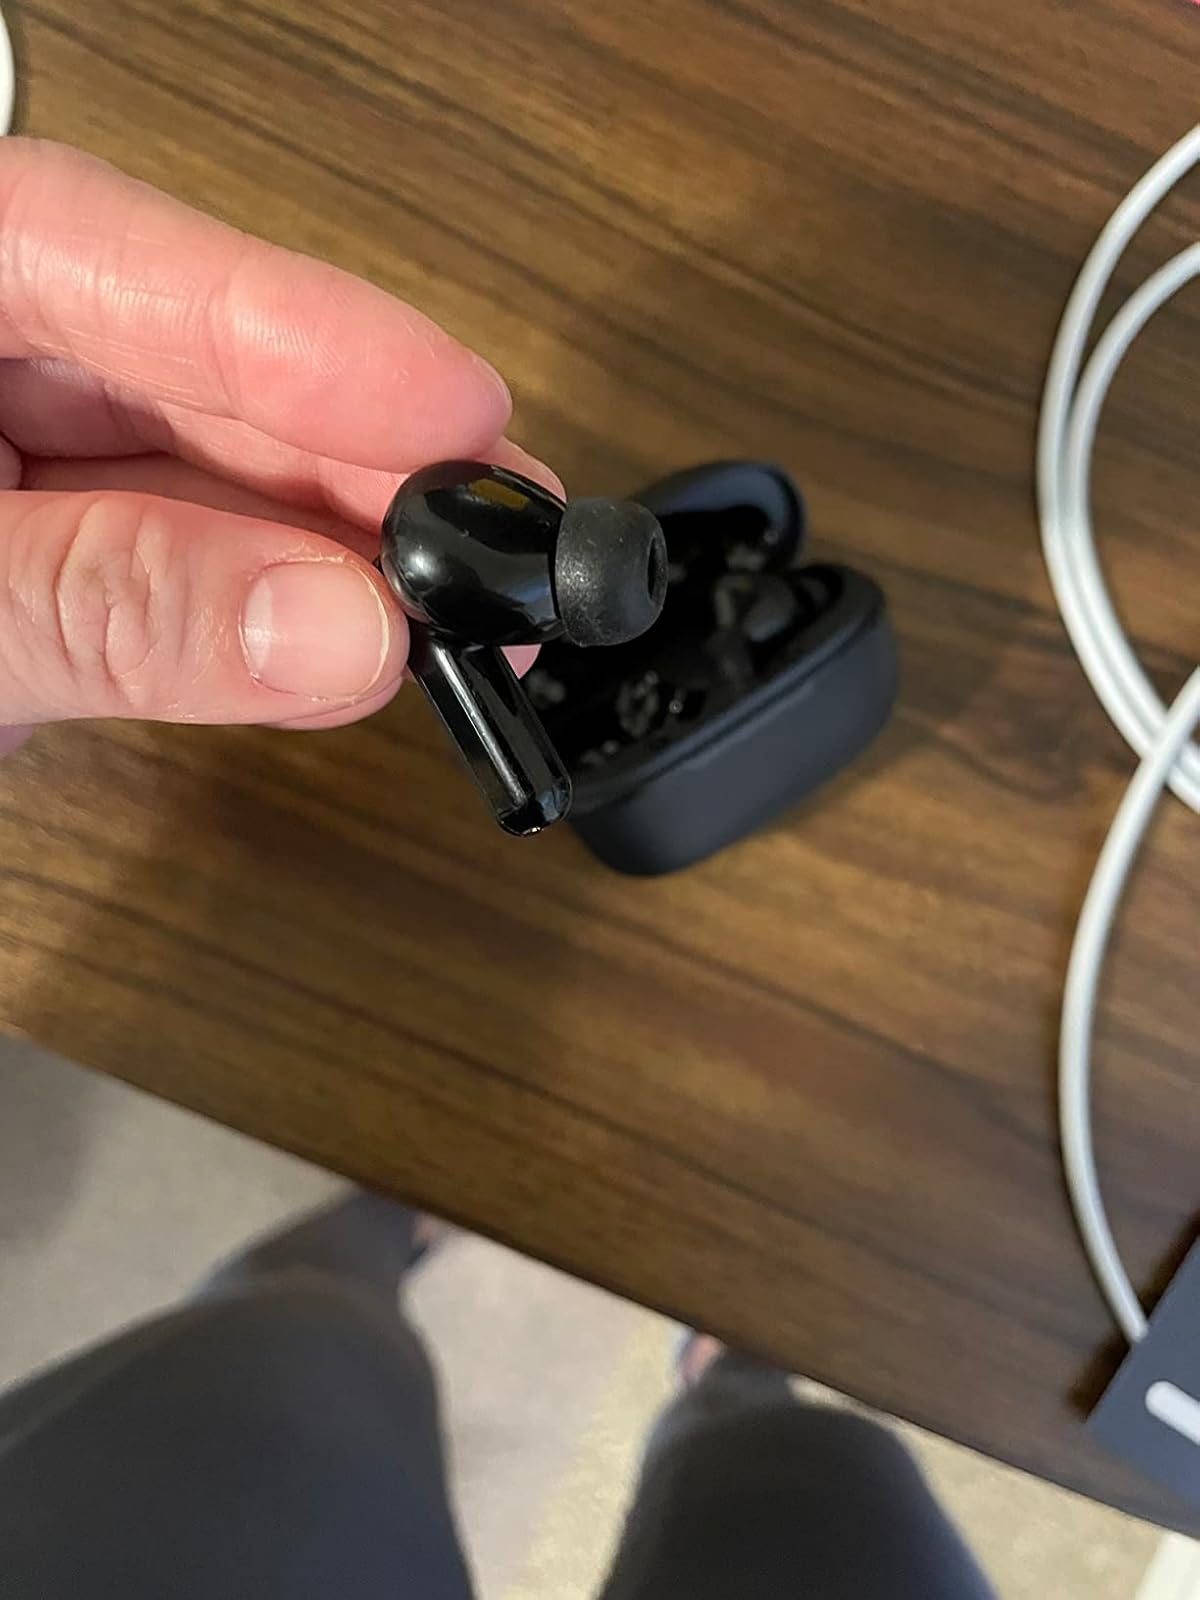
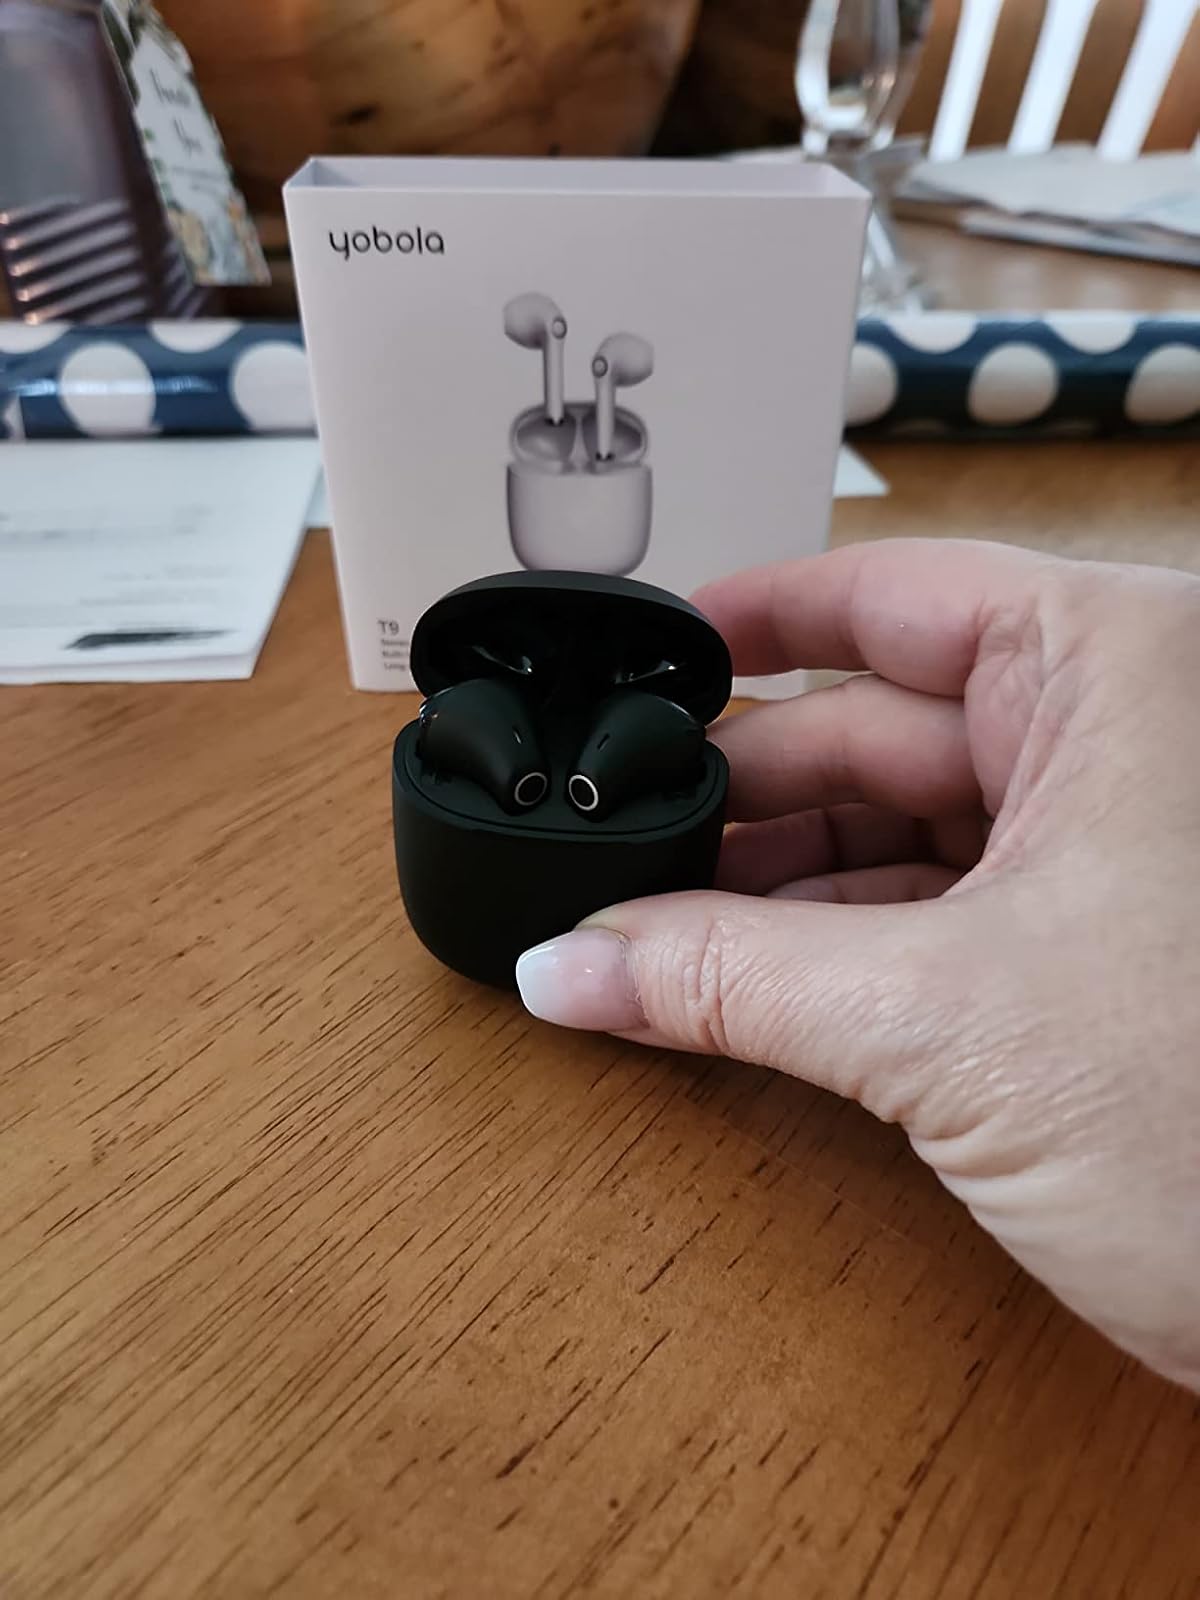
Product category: earbuds
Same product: no